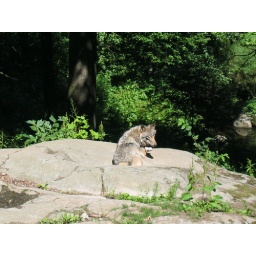
A female wolf at Skansen animal park in Stockholm, Sweden.